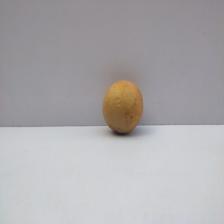
Size: Medium